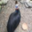
Label: bird